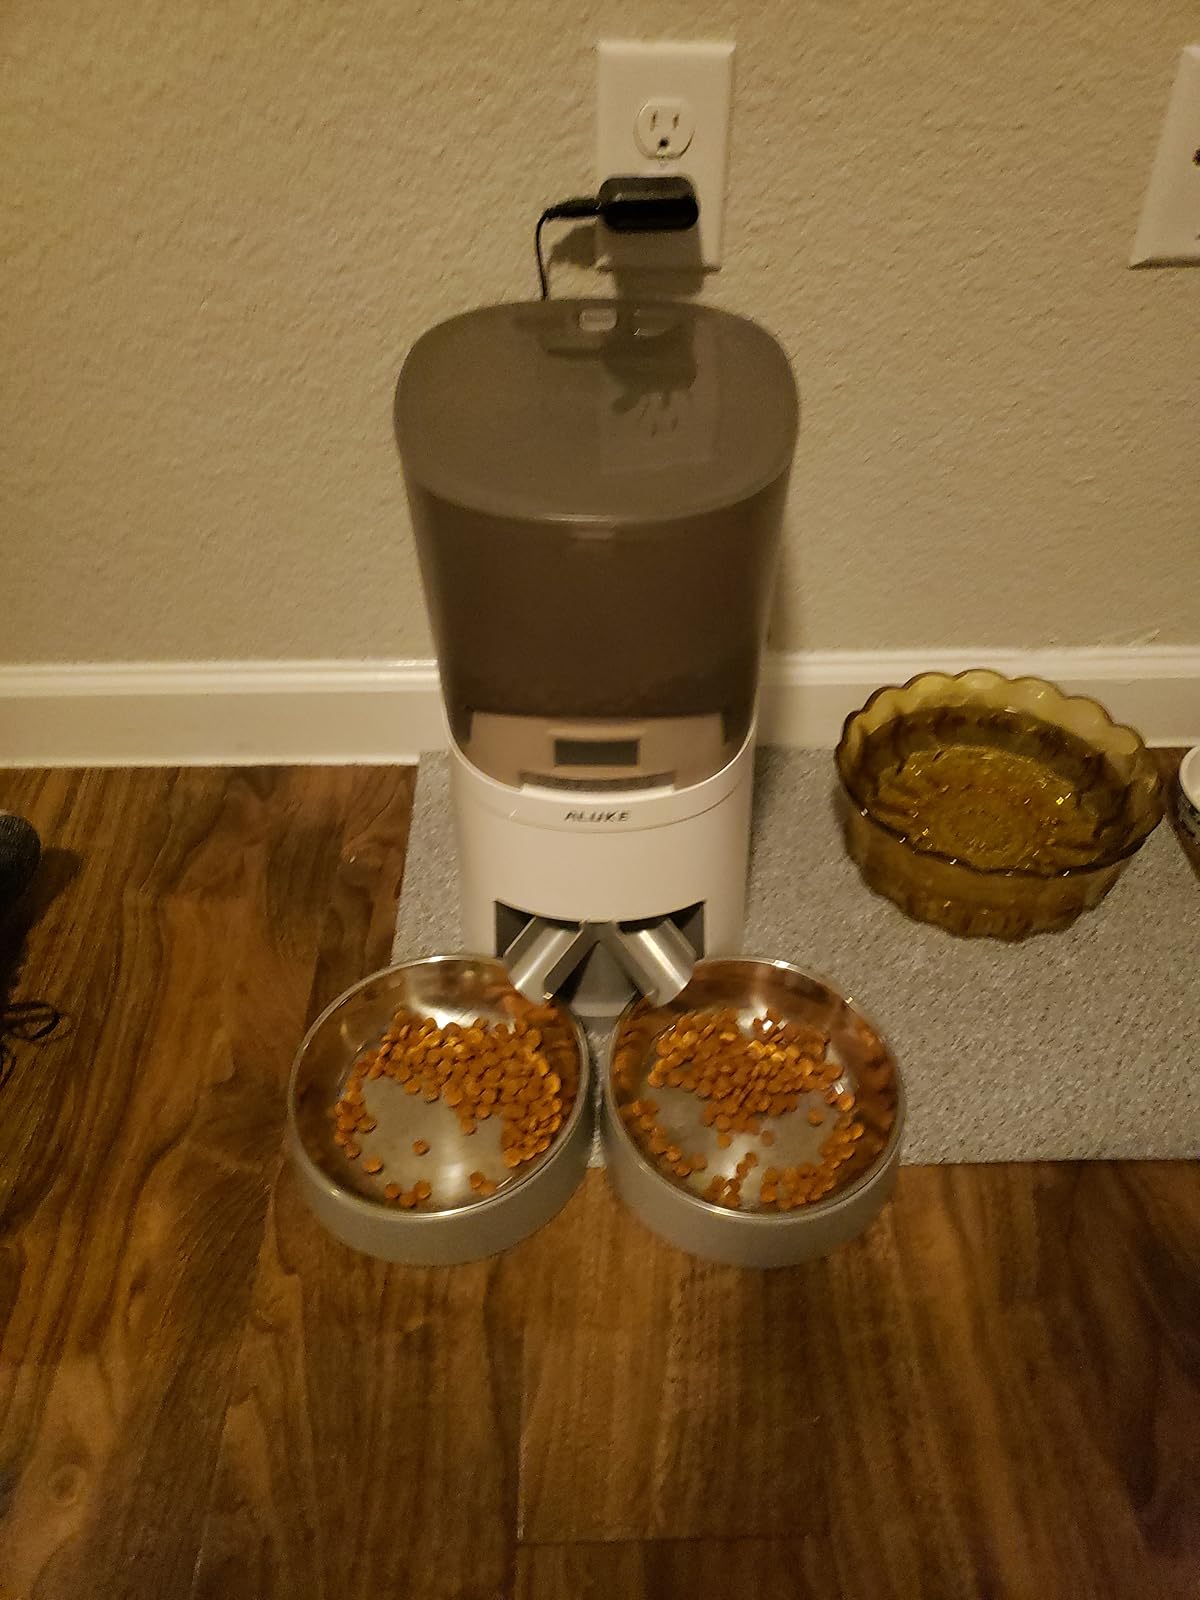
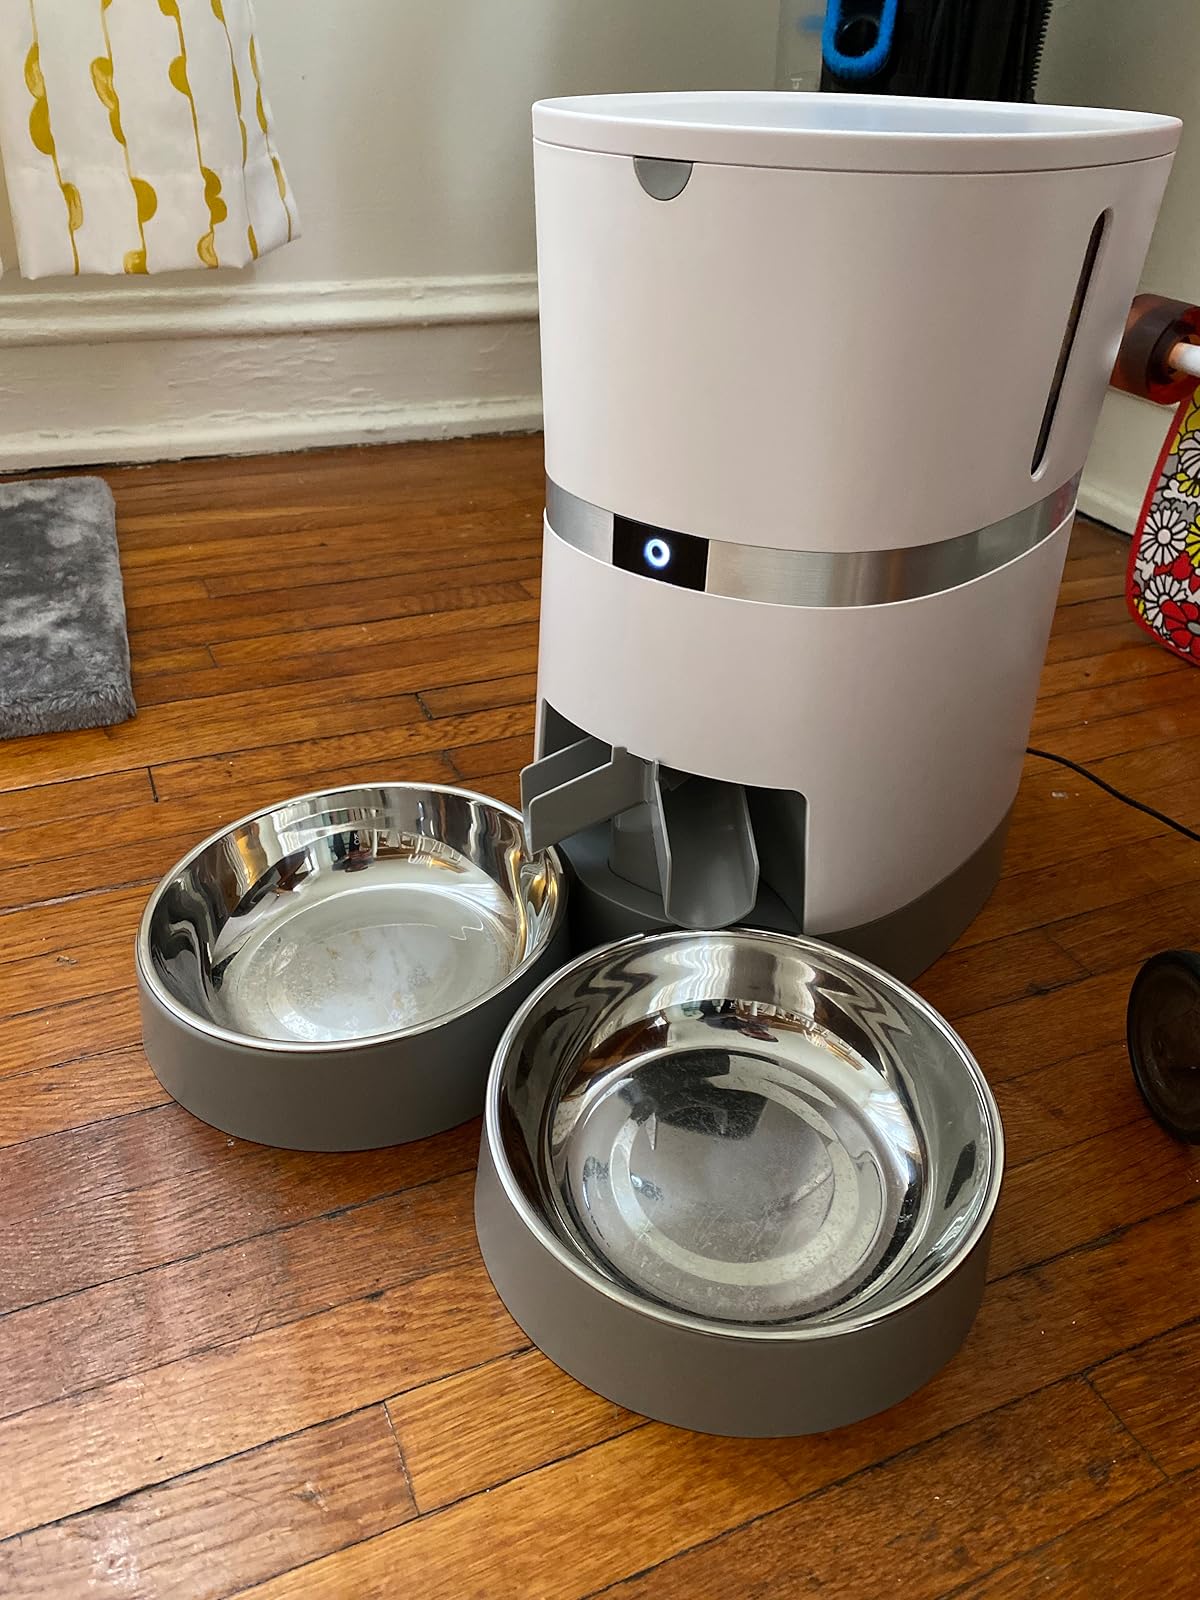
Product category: items_feeder
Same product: no